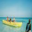
Label: ship